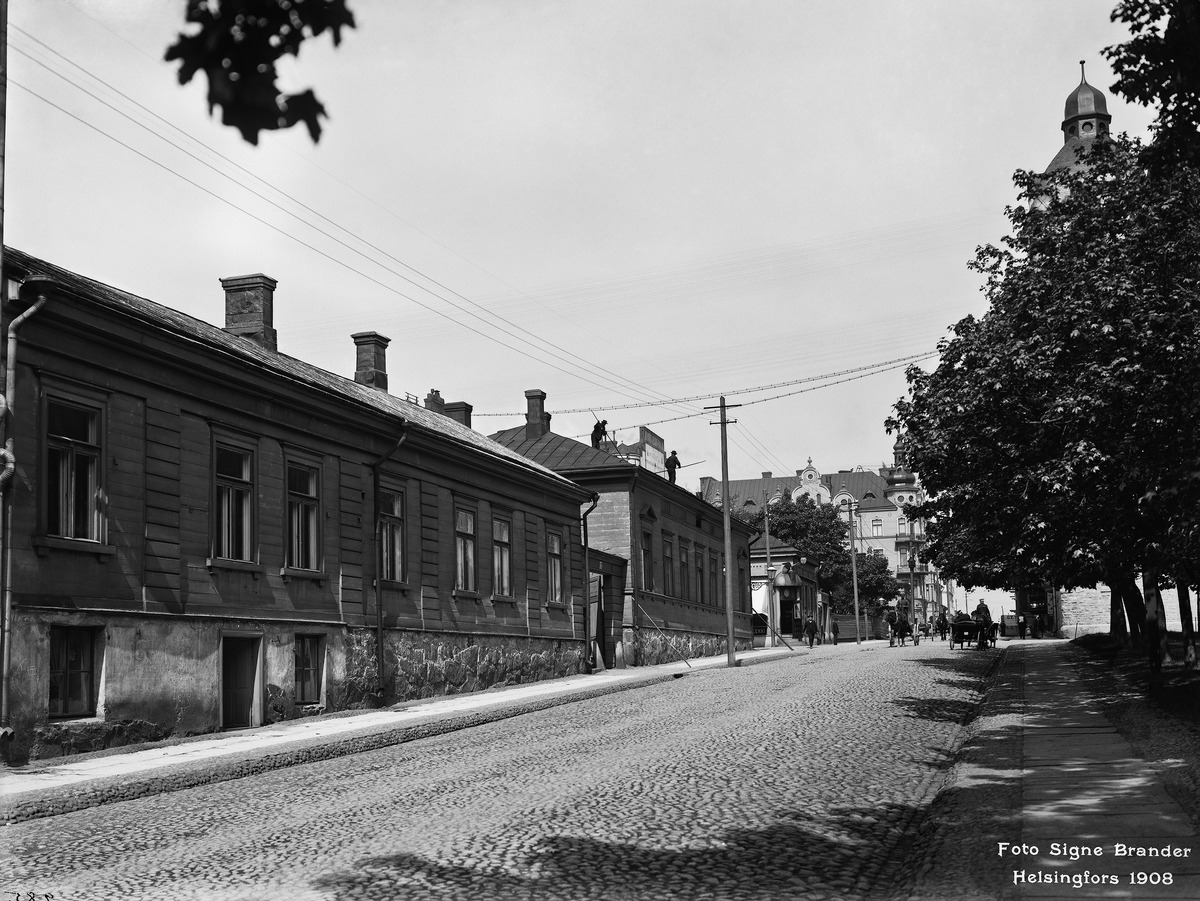
Annankatu 18, 20, 22
sisällön kuvaus: Annankatu 18, 20, 22.  Oikealla Vanha kirkkopuisto mustavalkoinen
Kuvaaja: Brander, Signe, valokuvaaja
Ajankohta: kuvausaika 1908
Paikka: Suomi, Uusimaa, Helsinki, Kamppi Helsinki, Annankatu 18, 20, 22
Aiheet: hevosajoneuvot, puurakennukset